Zen Wrapped in Karma Dipped in Chocolate

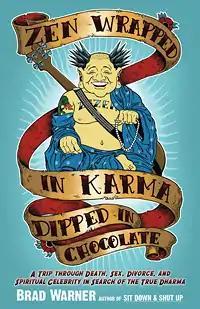

Zen Wrapped in Karma Dipped in Chocolate: A Trip Through Death, Sex, Divorce, and Spiritual Celebrity in Search of the True Dharma (often referred to simply as "Zen Wrapped in Karma Dipped in Chocolate") is a book written by Zen priest and punk rock bassist Brad Warner. The book chronicles Warner's 2007, the year in which Zen helped Warner handle his mother and grandmother's deaths, the dissolution of his marriage, and the end of his career.